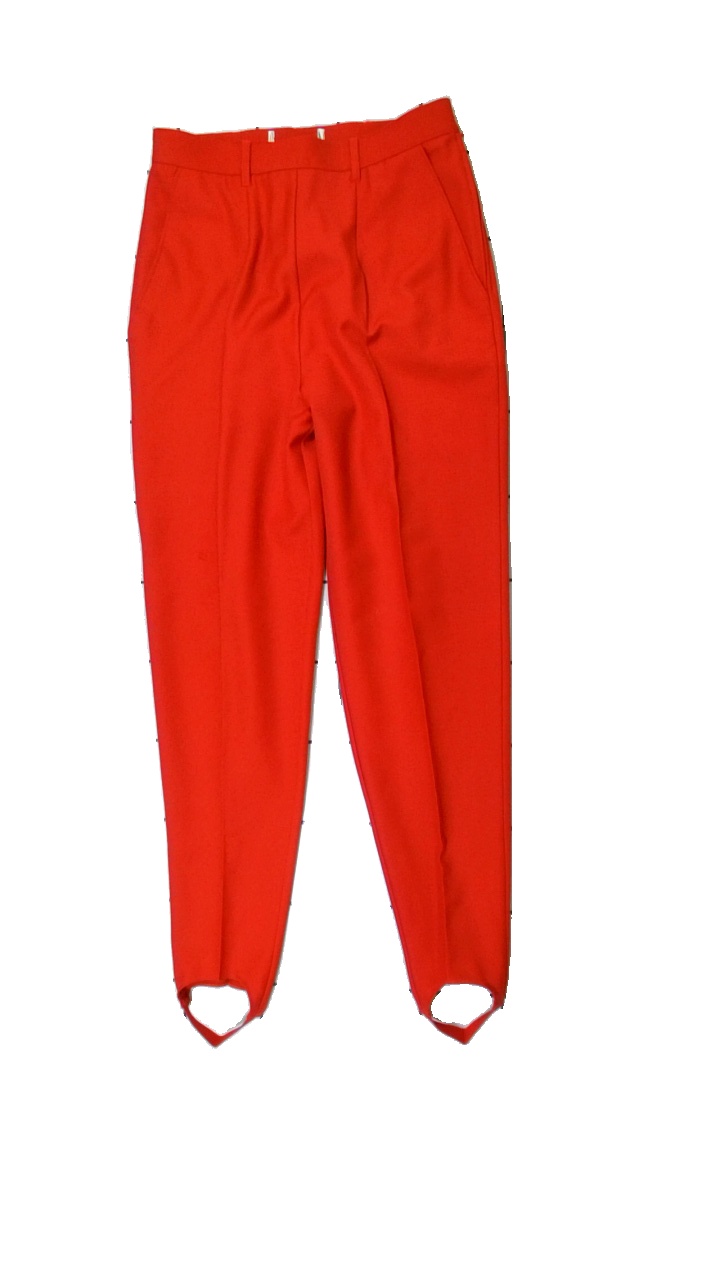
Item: Trousers (Ladies)
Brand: Missing
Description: röda byxor med band under fötterna
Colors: Red
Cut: Regular
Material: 62% polyester 38% wool
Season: All
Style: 80s
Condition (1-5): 5
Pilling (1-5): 5
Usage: Reuse
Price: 50-100